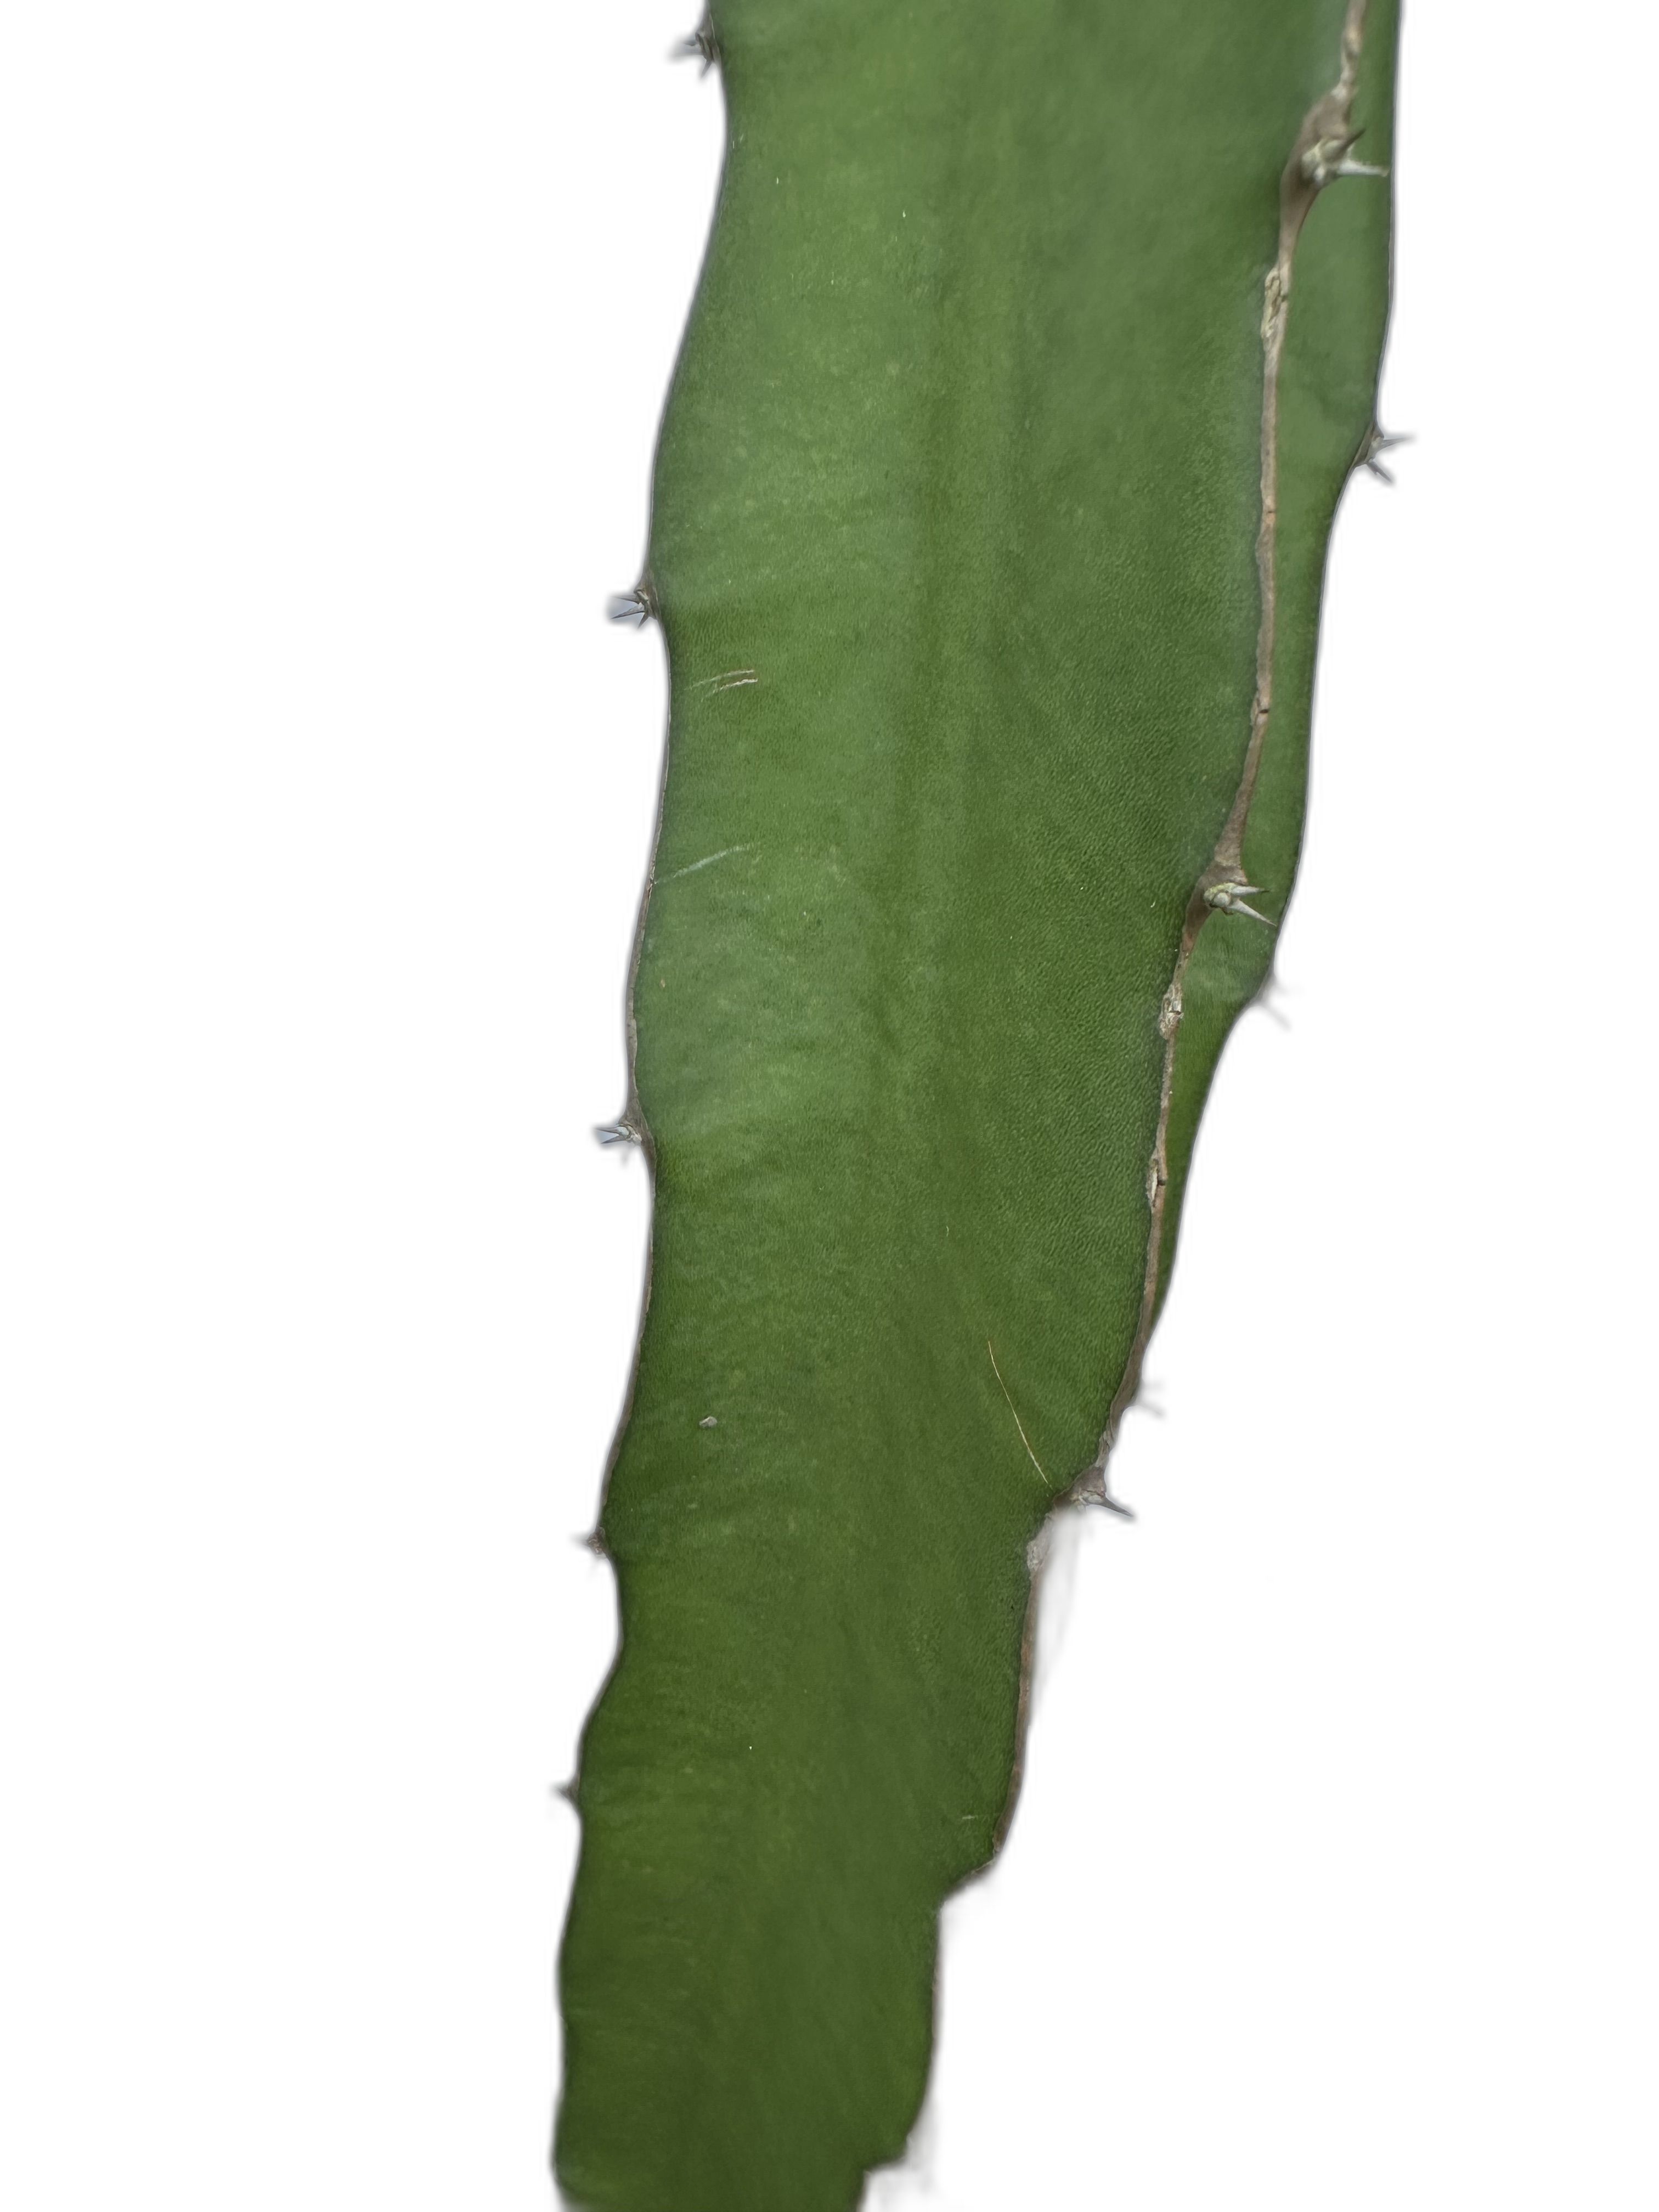
Label: Good leaf